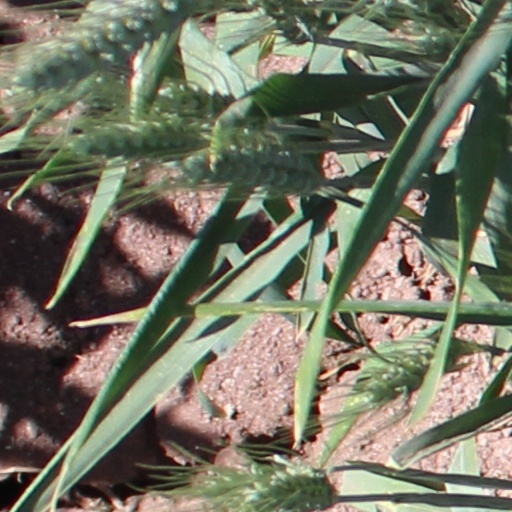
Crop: wheat